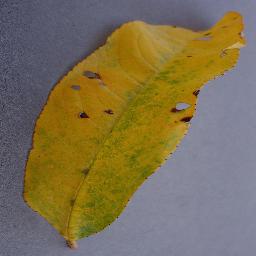
Label: Peach___Bacterial_spot